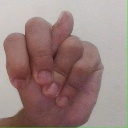
अक्षर: न